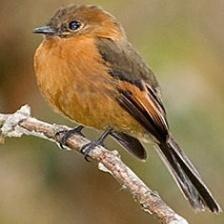
Species: CINNAMON ATTILA
Scientific name: ATTILA CINNAMOMEUS